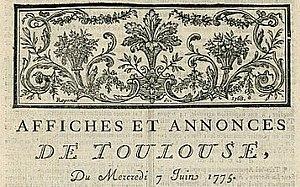
Numéro de périodique d'une collection de 1775-1789
Rosalis est la bibliothèque numérique de la Bibliothèque municipale de Toulouse lancée en 2012. Son site web donne accès à des collections patrimoniales numérisées de manuscrits enluminés, de livres imprimés, de revues, de photographies, de cartes, de partitions et d'enregistrements sonores conservés à la bibliothèque, dans des institutions partenaires ou chez des collectionneurs privés.